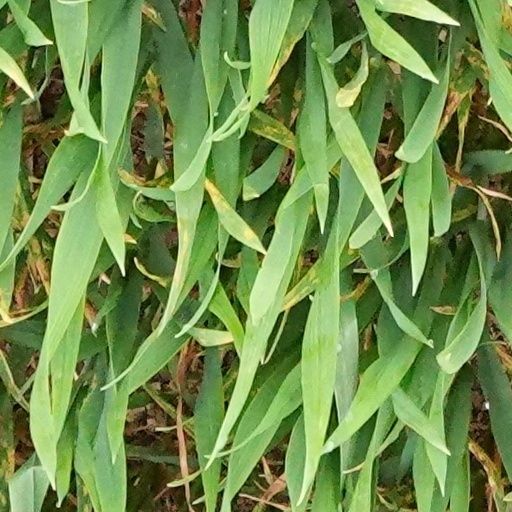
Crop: wheat